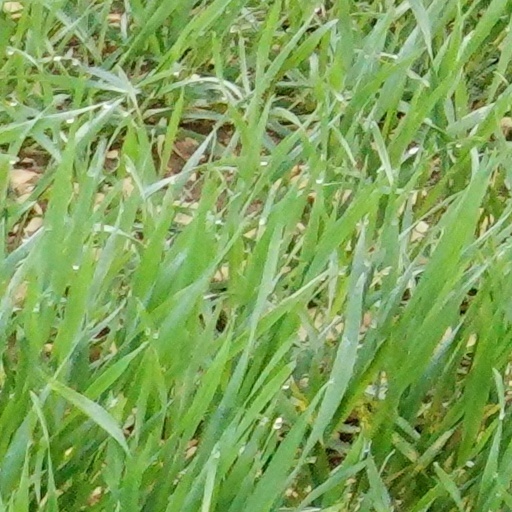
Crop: wheat